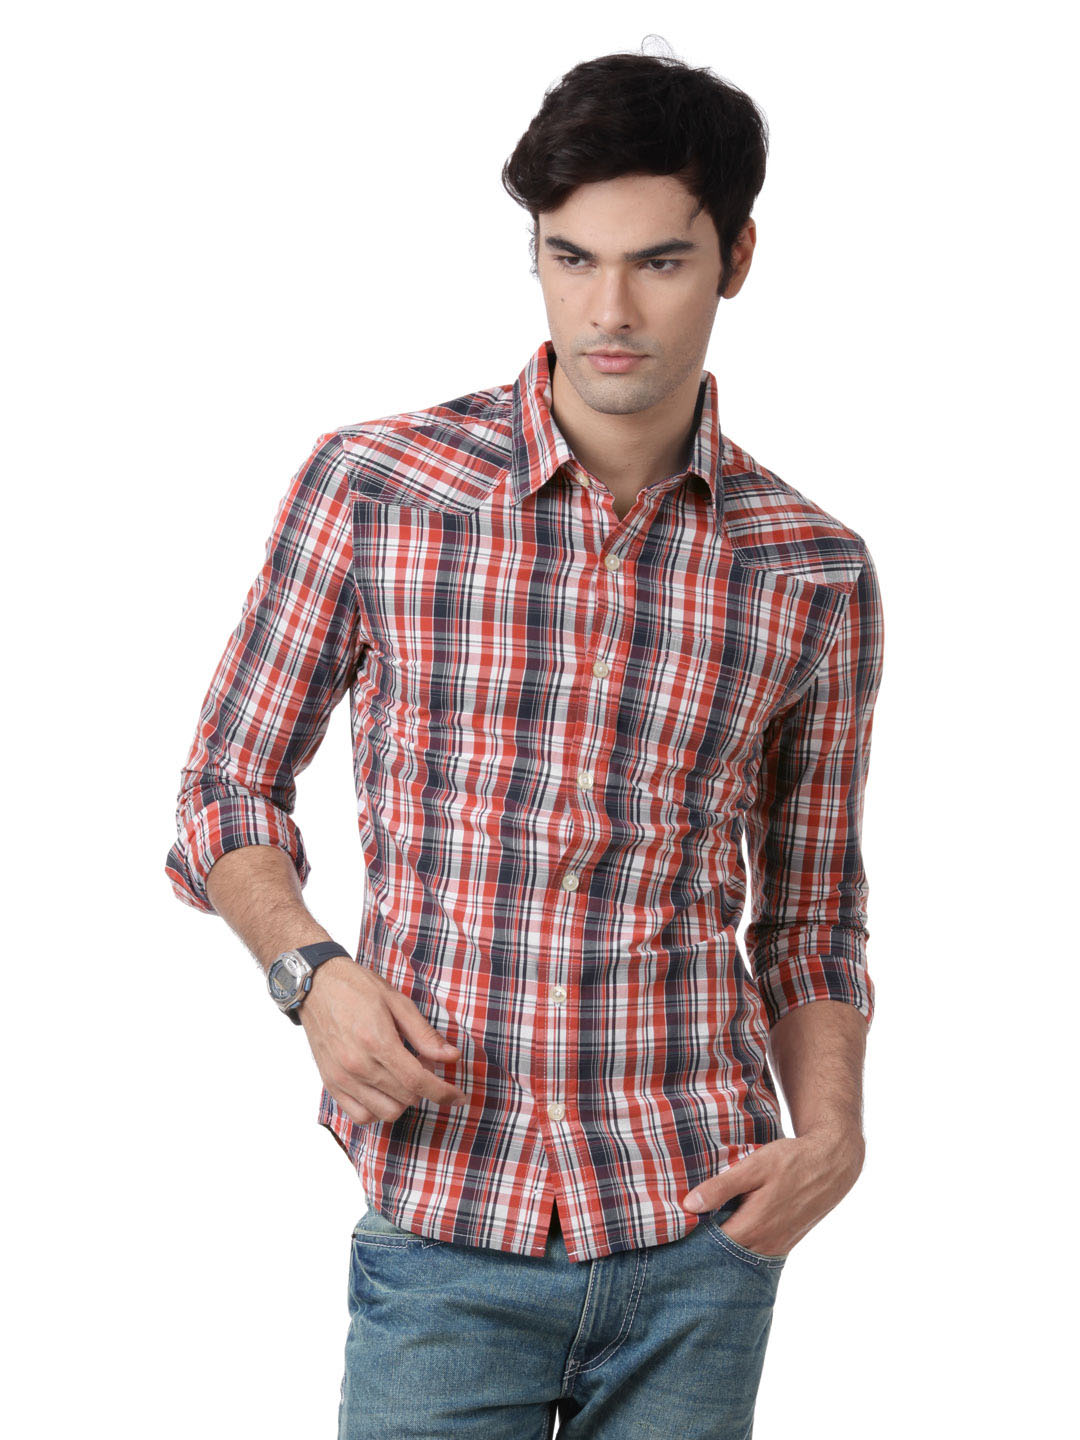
Myntra Men Navy Blue & Orange Check Shirt
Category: Apparel / Topwear / Shirts
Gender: Men
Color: White
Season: Summer 2012
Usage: Casual